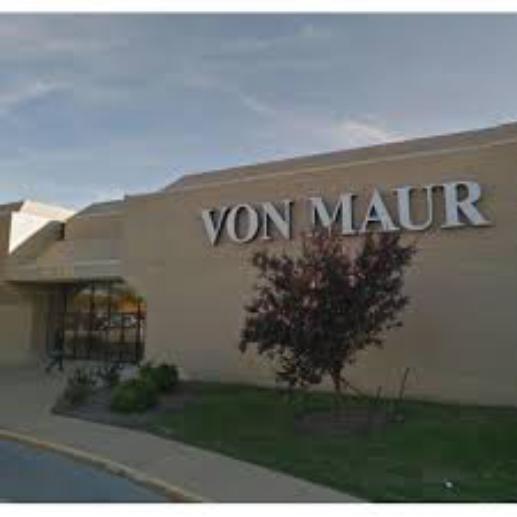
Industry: Others